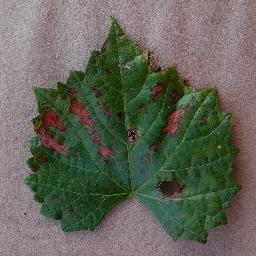
Label: Grape___Esca_(Black_Measles)